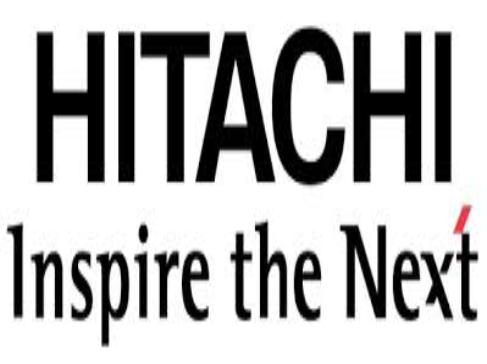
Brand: Hitachi
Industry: Leisure